Fallowfield Loop railway line

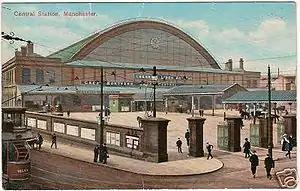
Manchester Central Station, terminus of the Fallowfield line

In 1897, the MS&LR became the Great Central Railway; in 1923, the line was absorbed into the London and North Eastern Railway (LNER). Over this period, the Fallowfield Loop line suffered from competition from alternative rail services into Manchester, provided by the LNER from and later from the electric trams. By the 1930s, the LNER had greatly reduced the stopping services and used the line mostly for express trains. After 1948, the line moved under the ownership of the nationalised British Railways. Briefly, consideration was given to electrification of the line, but instead the local stopping services were withdrawn and Fallowfield station was closed to passenger services on 7 July 1958. Express services out of Manchester Central continued to use the line, until that terminus was closed in 1969 during implementation of the Beeching cuts. For another two decades, the line was used by freight trains, until the line closed completely in 1988.